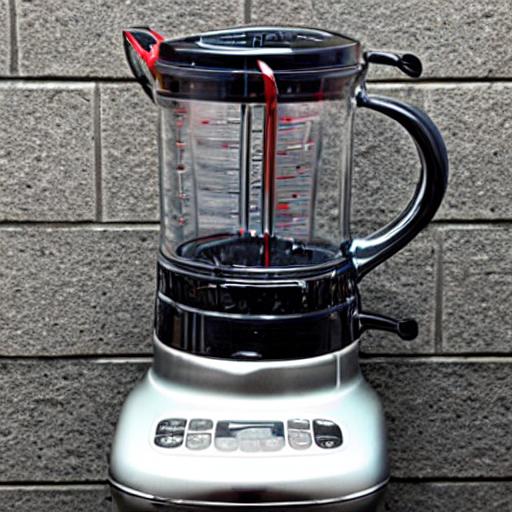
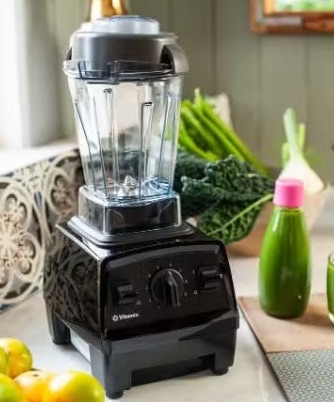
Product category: items_blender
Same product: no